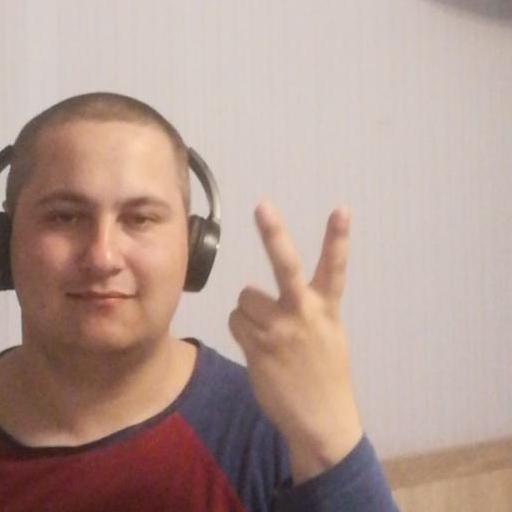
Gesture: peace_inverted